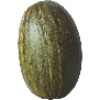
Label: melon_piel_de_sapo